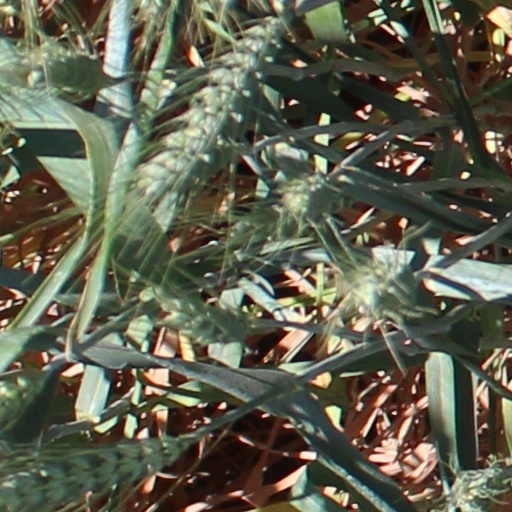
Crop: wheat